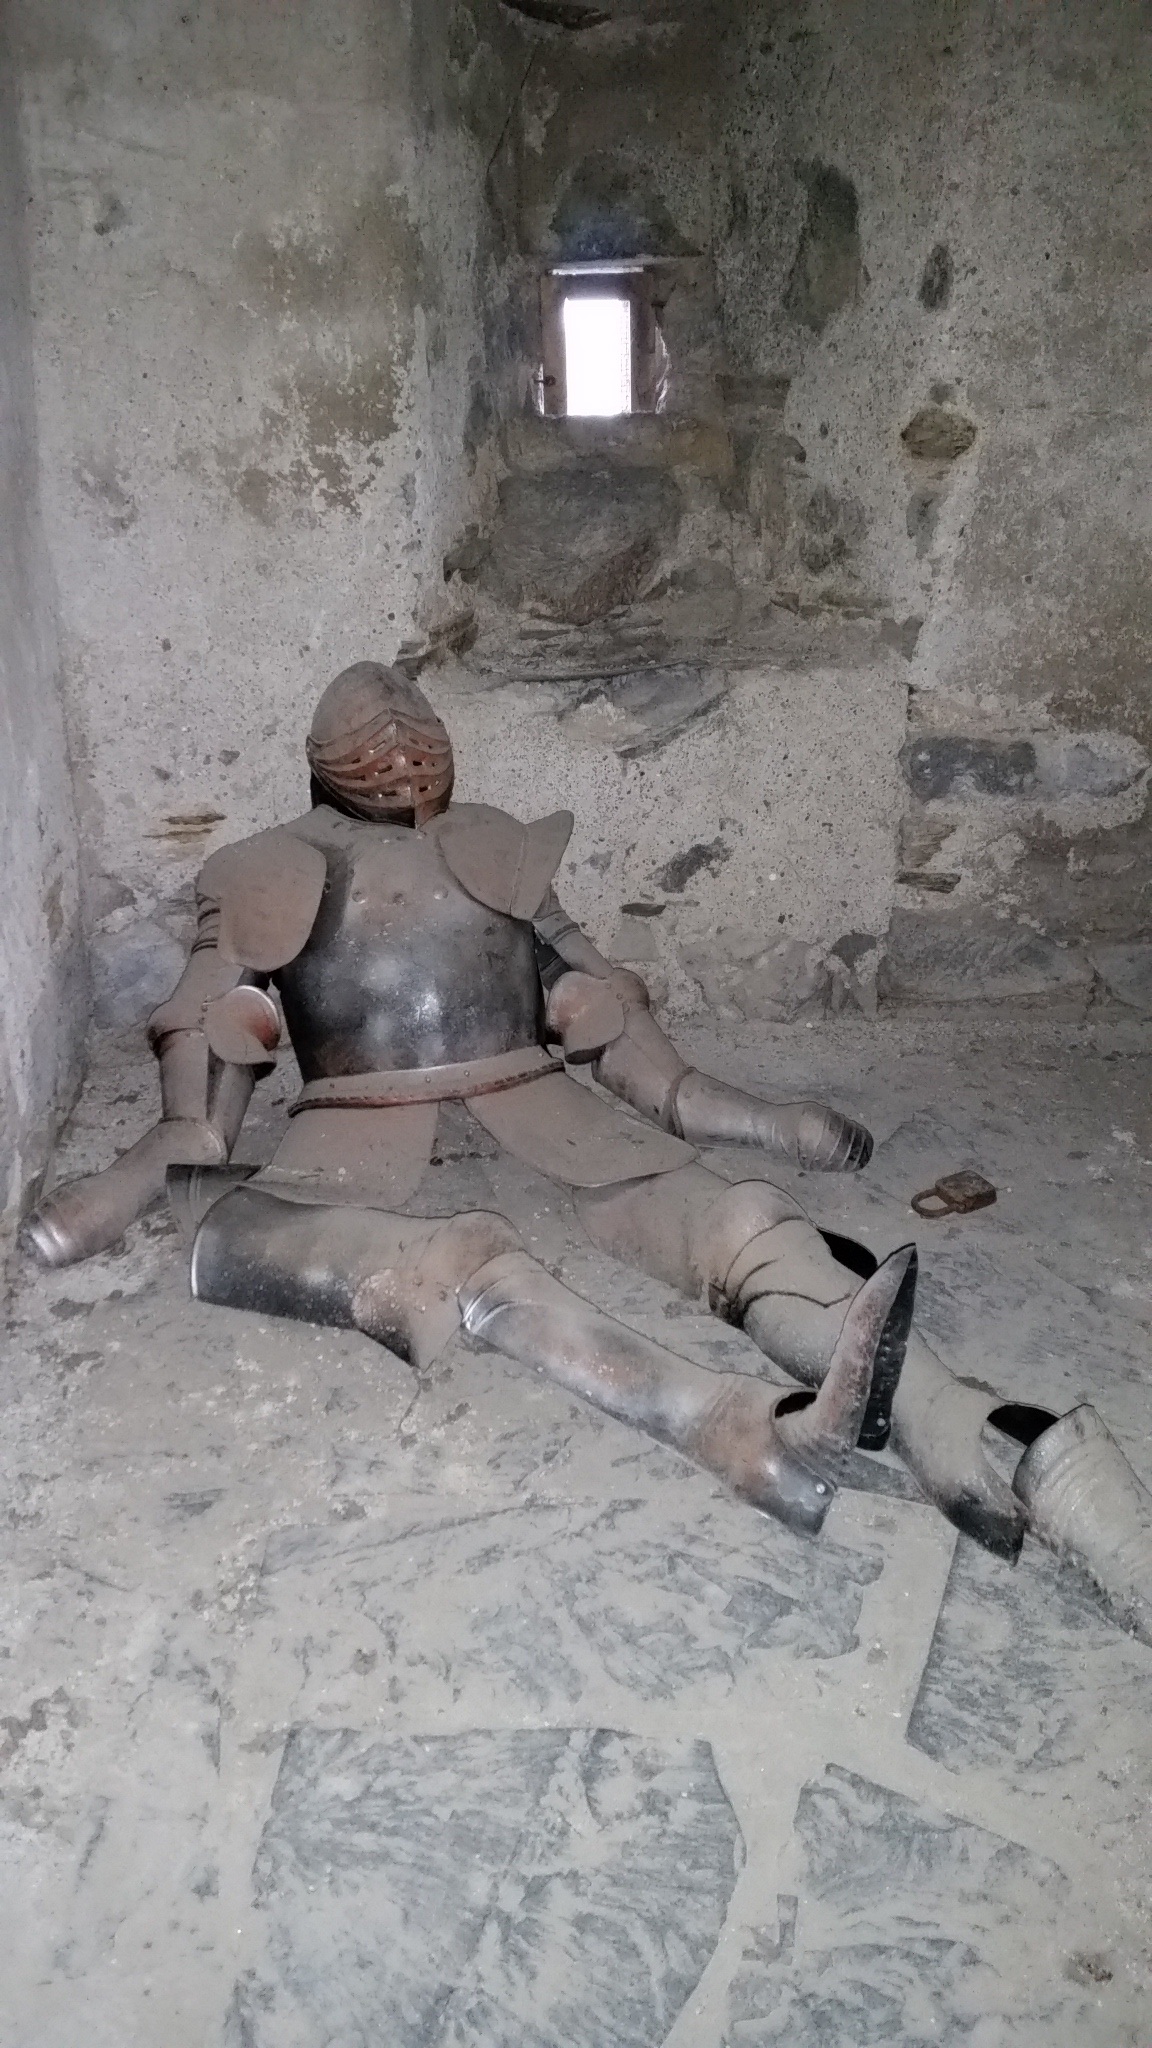
wall, sculpture, art, temple, knight, rusted, middle ages, plaster, armor, old knight armor, ancient history